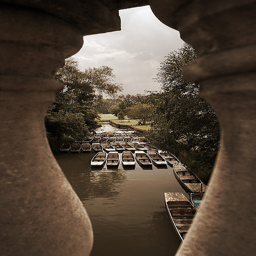
The boats are on the water, docked and ready to be driven
A view of boats through two marble pillars
A boat harbor can be seen between two poles.
A river filled with lots of boats and surrounded by trees.
Group of boats tied together at a peer anybody of water.